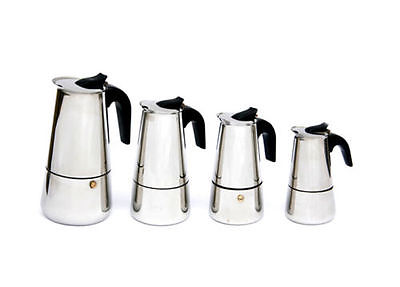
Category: coffee maker